Georgia State Route 7

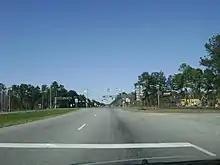
Intersection of US 41/US 221/SR 7/SR 31 with US 84/SR 38 on the east side of Valdosta.

SR 7 begins at the Florida state line, southeast of Lake Park. Here, the roadway continues as US 41/State Road 25 (Plum Street). US 41/SR 7 travels to the northwest, within Echols County, paralleling a Norfolk Southern Railway. Less than later, they enter Lowndes County. The two highways enter Lake Park, where they have a concurrency with SR 376. During the concurrency, the three highways travel north of Clayton Lake and the Francis Lake Golf Course. After the concurrency ends, US 41/SR 7 travels northeast of Horselot Lake and to the east of the Twin Lakes. After traveling through Dasher, they have an intersection with the southern terminus of US 41 Bus./SR 7 Bus. (South Patterson Street). This intersection also marks the southern end of a concurrency with SR 31. US 41/SR 7/SR 31 travels to the north-northeast on Inner Perimeter Road on what is essentially a bypass of the main part of Valdosta. They intersect SR 94 (New Statenville Highway). They curve to a northerly direction and enter the eastern part of the city. After curving to the north-northwest, they intersect US 84/US 221/SR 38 (East Hill Avenue). Here, US 221 joins the concurrency. The four highways travel to the north-northwest and curve to the northwest just before reaching East Park Avenue. Here, US 221/SR 31 departs the concurrency. US 41/SR 7 curves to the west and intersects SR 125 (Bemiss Road). Just northwest of Five Points Shopping Center, they intersect the northern terminus of US 41 Bus./SR 7 Bus. (North Ashley Street). The two highways travel between Valdosta Country Club and Langdale Park. On the northern edge of the park, they cross over the Withlacoochee River. They curve to the west-southwest to an interchange with Interstate 75 (I-75), with which they begin a concurrency to the north-northwest. I-75/US 41/SR 7 passes by Stone Creek Golf Club. The three highways enter Hahira, where they have an interchange with SR 122. At this interchange, US 41/SR 7 departs from I-75 and travel concurrent with SR 122 into the main part of town and depart by turning north-northwest onto Church Street. Then, the concurrency enters Cook County.